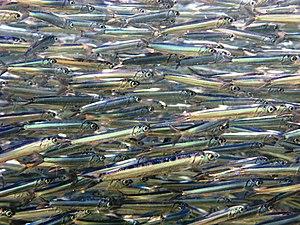
Les anchois ou engraulidés forment une famille de poissons dont de nombreuses espèces sont consommées par l'homme et les animaux terrestres. On les rencontre dans les océans Atlantique, Indien et Pacifique, principalement près des côtes et dans les estuaires.